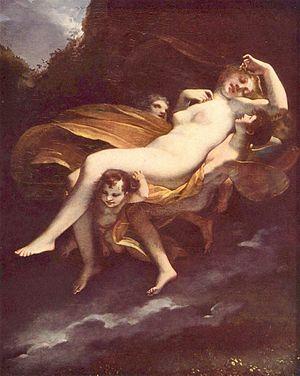
Le romantisme français est l'expression en France du mouvement littéraire et artistique appelé romantisme. C'est un courant artistique européen qui est né en Allemagne et en Angleterre, pour ensuite se développer en France au début du XIXᵉ siècle.